People We Meet on Vacation

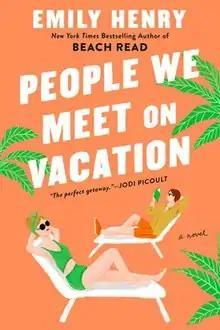
First edition

People We Meet on Vacation is a romance novel by Emily Henry, published May 11, 2021 by Berkley Books, known as "You and Me on Vacation" in the UK and Australia. The book is a "New York Times" best seller.